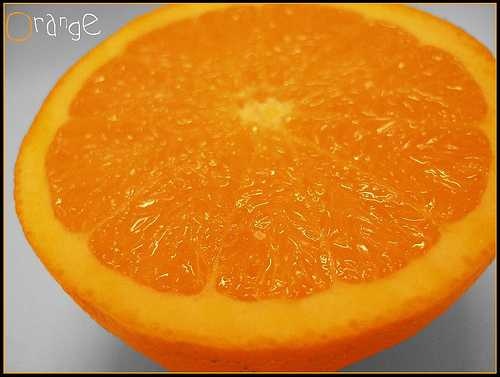
Label: Orange